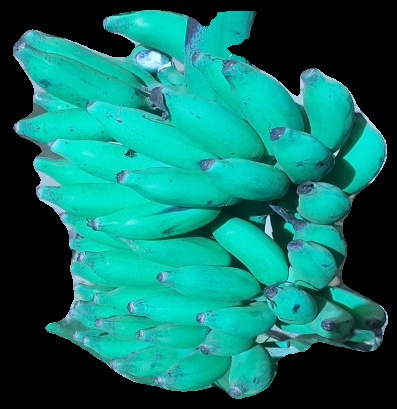
Variety: elakki-bale
Grade: grade3